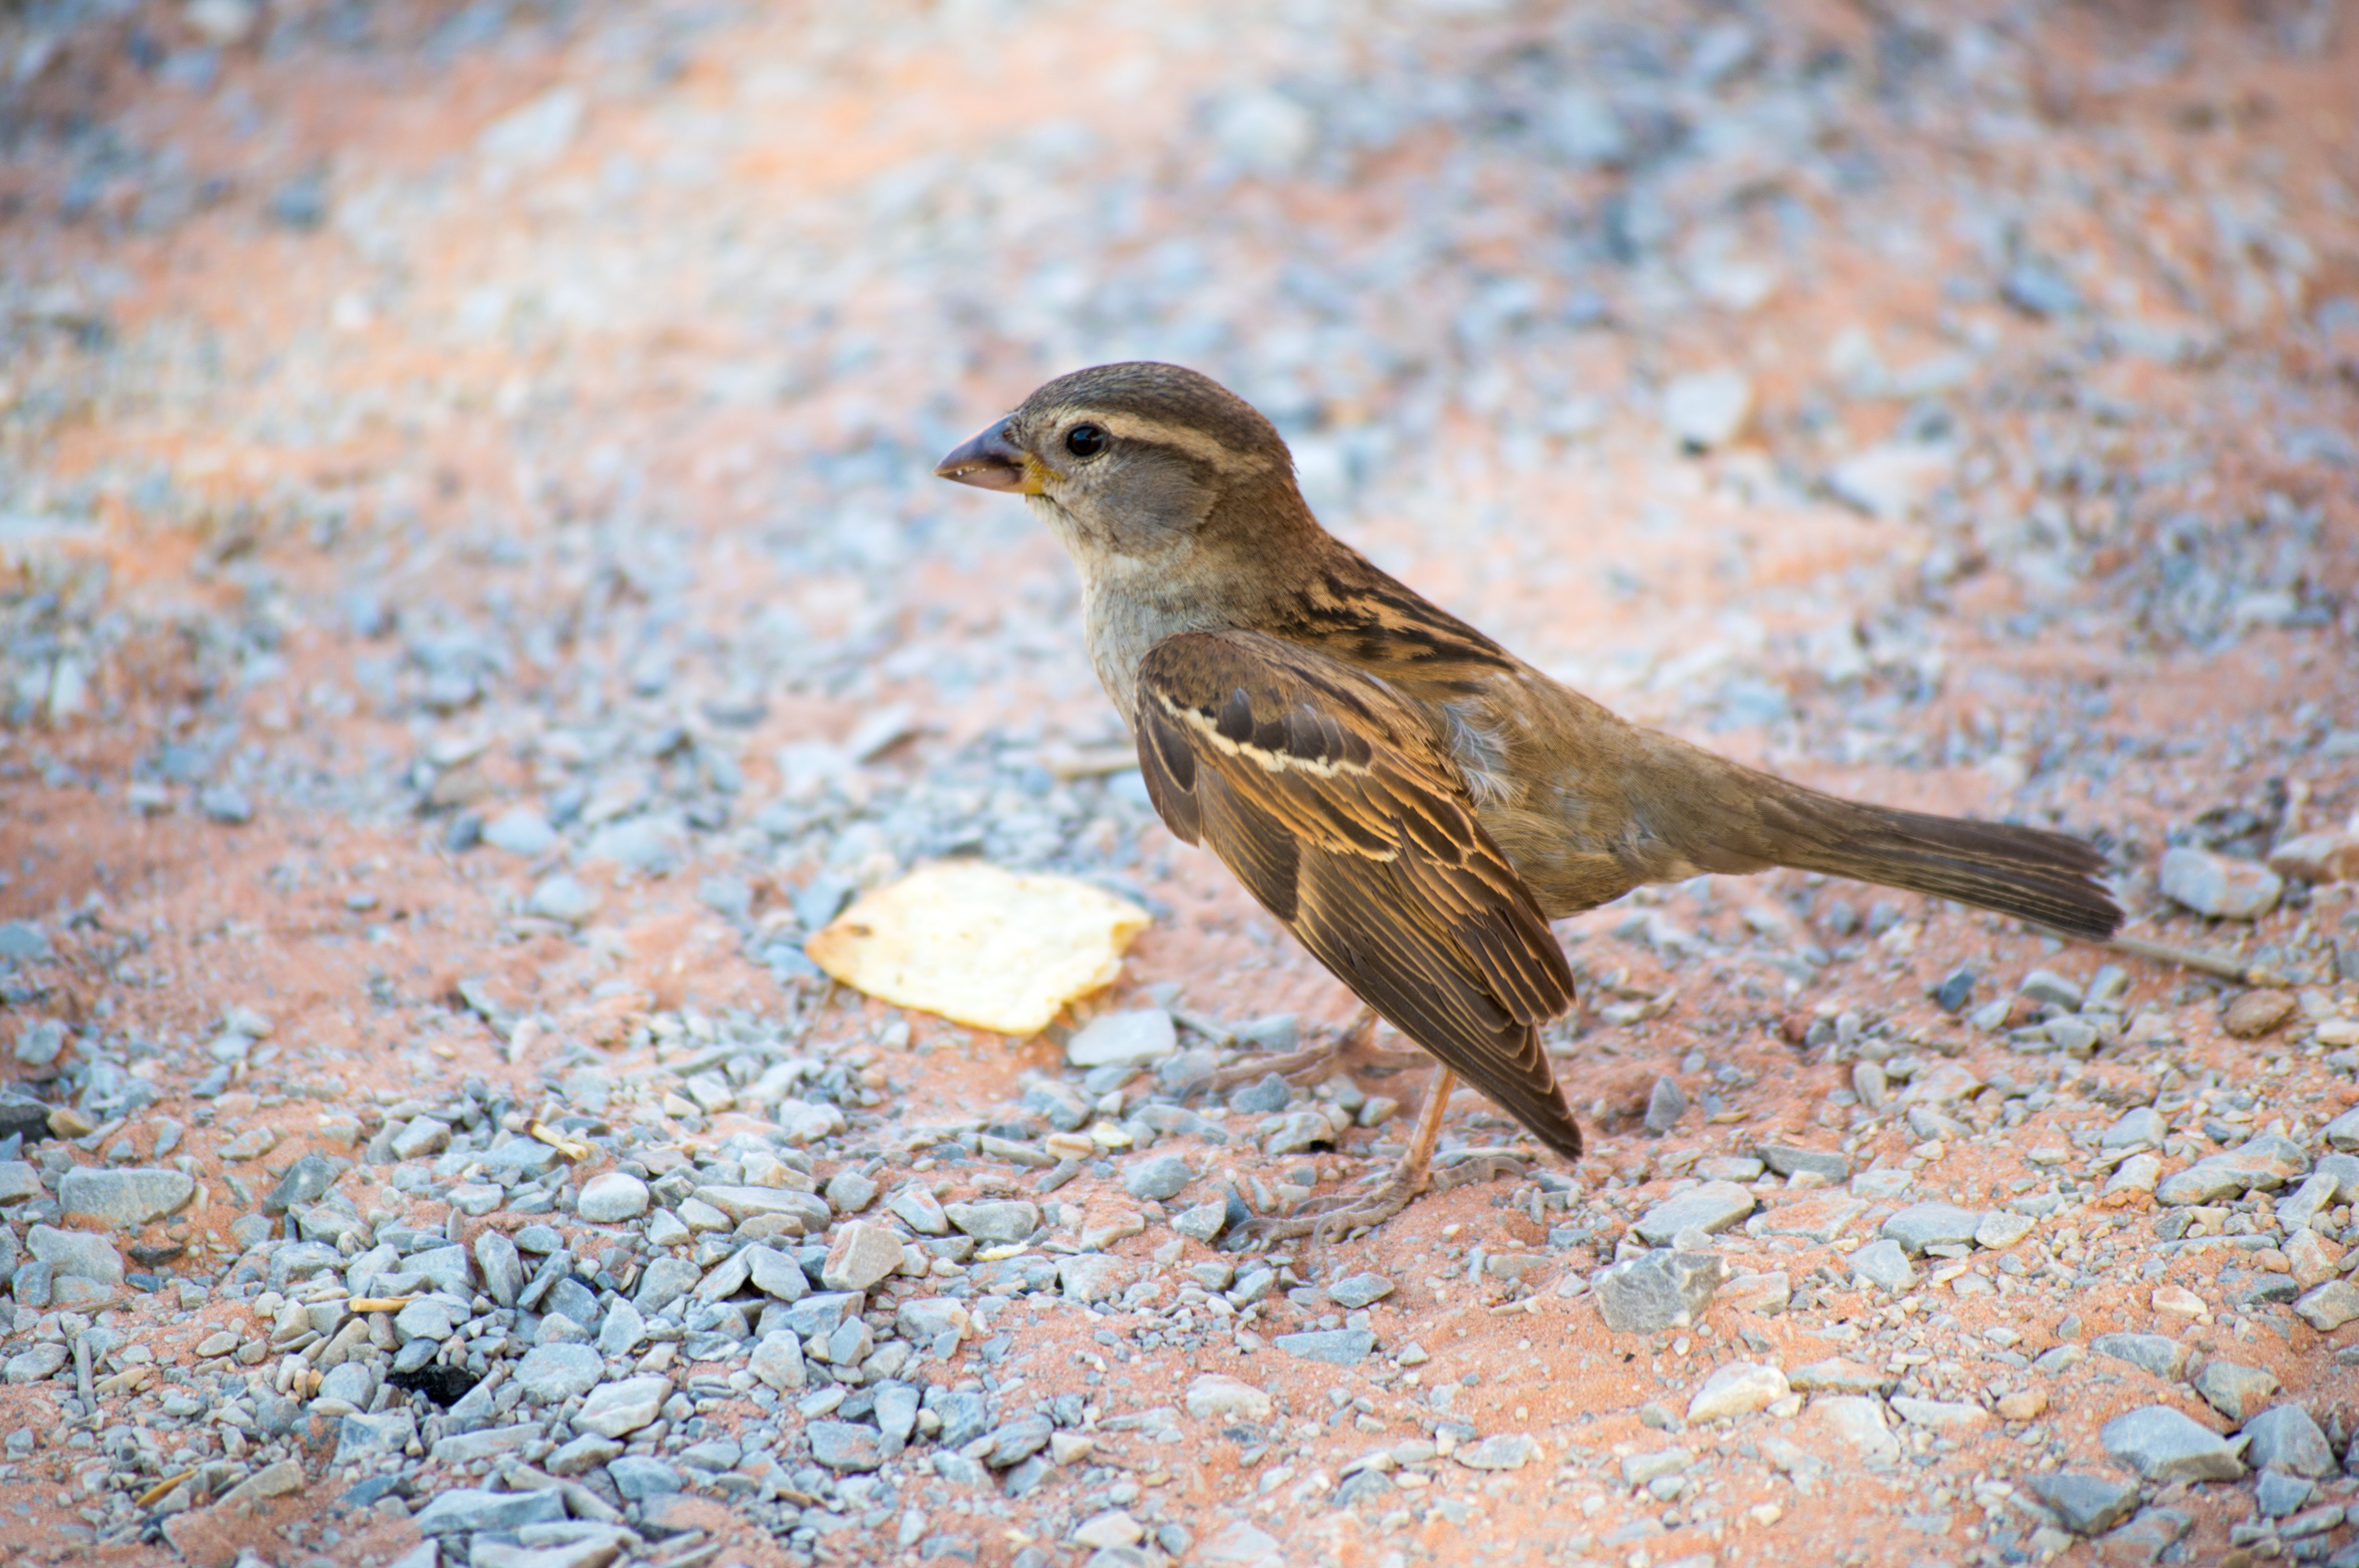
nature, outdoor, bird, desert, animal, wildlife, wild, beak, national park, feather, fauna, outdoors, vertebrate, sparrow, finch, nevada, southwest, wren, lark, house sparrow, old world flycatcher, valley of fire, perching bird, emberizidae, desert birds